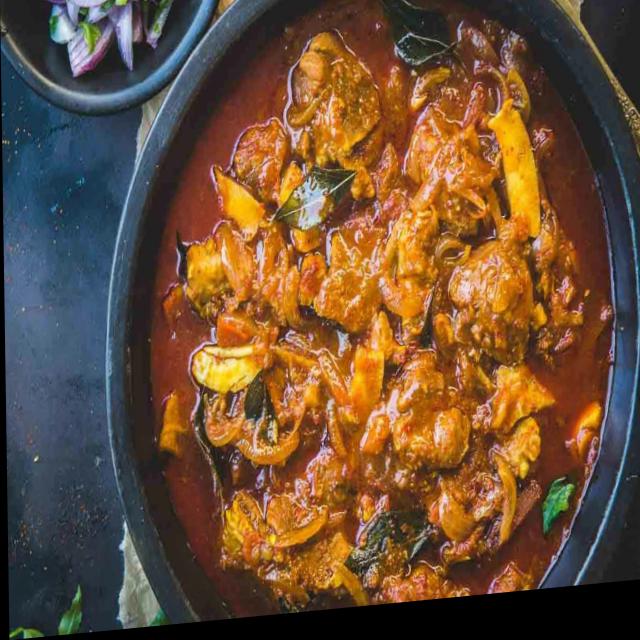
Dish: mutton_curry